Killing of Osama bin Laden

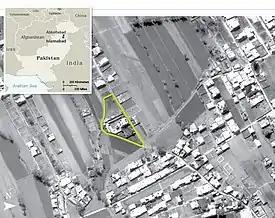
CIA aerial photo of the compound

The CIA led the effort to surveil and gather intelligence on the compound; other critical roles in the operation were played by other United States agencies, including the National Security Agency, National Geospatial-Intelligence Agency (NGA), Office of the Director of National Intelligence (ODNI), and U.S. Defense Department. U.S. officials told "The Washington Post" that the intelligence-gathering effort "was so extensive and costly that the CIA went to Congress in December [2010] to secure authority to reallocate tens of millions of dollars within assorted agency budgets to fund it."